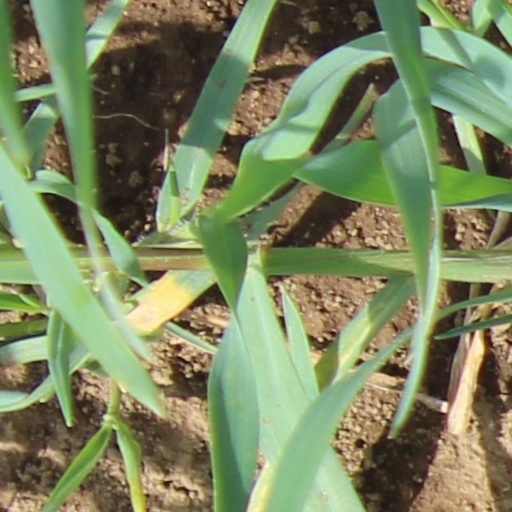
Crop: wheat